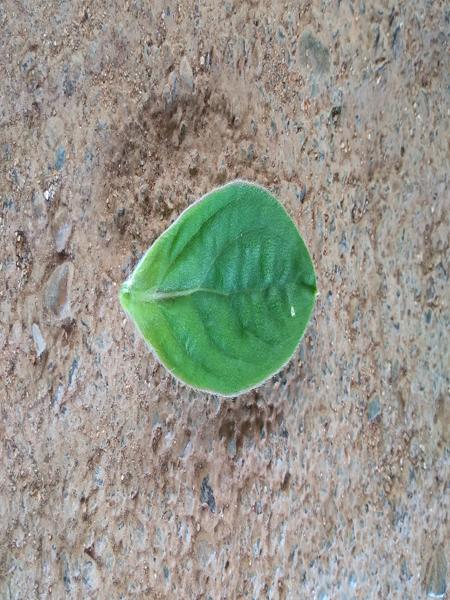
Plant: Globe Amarnath